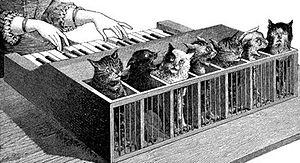
Un orgue à chats est un instrument de musique hypothétique constitué d'une série de boîtes dans lesquelles sont enfermés des chats, disposés par ordre de tessiture. La queue de chaque chat est attachée à une touche de clavier ; quand on frappe la touche, le chat miaule de douleur. Quelques-uns de ces instruments sont évoqués dans la littérature du XVIᵉ siècle au XVIIIᵉ siècle, mais il n'existe aucune preuve qu'il en ait jamais été construit.